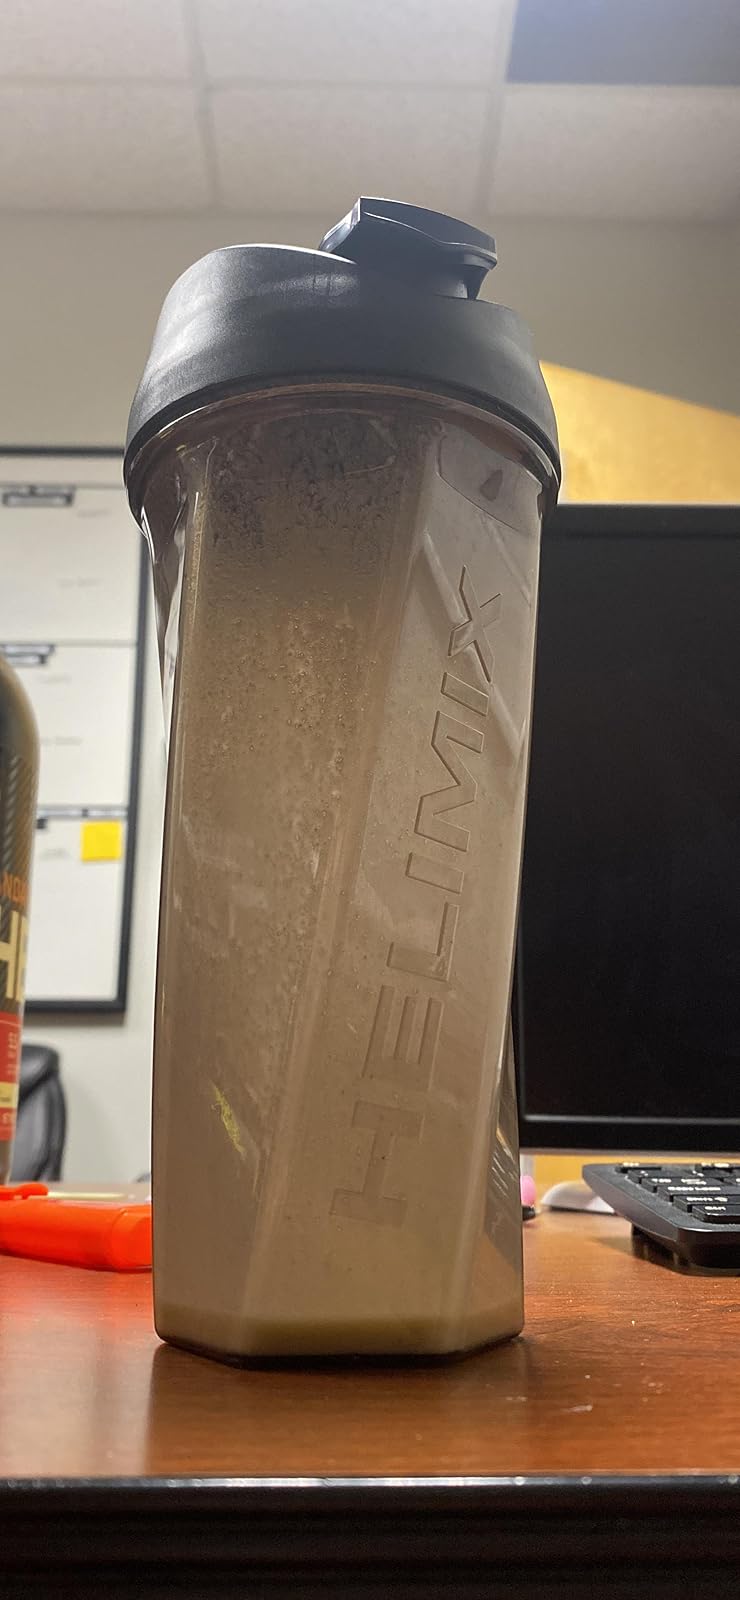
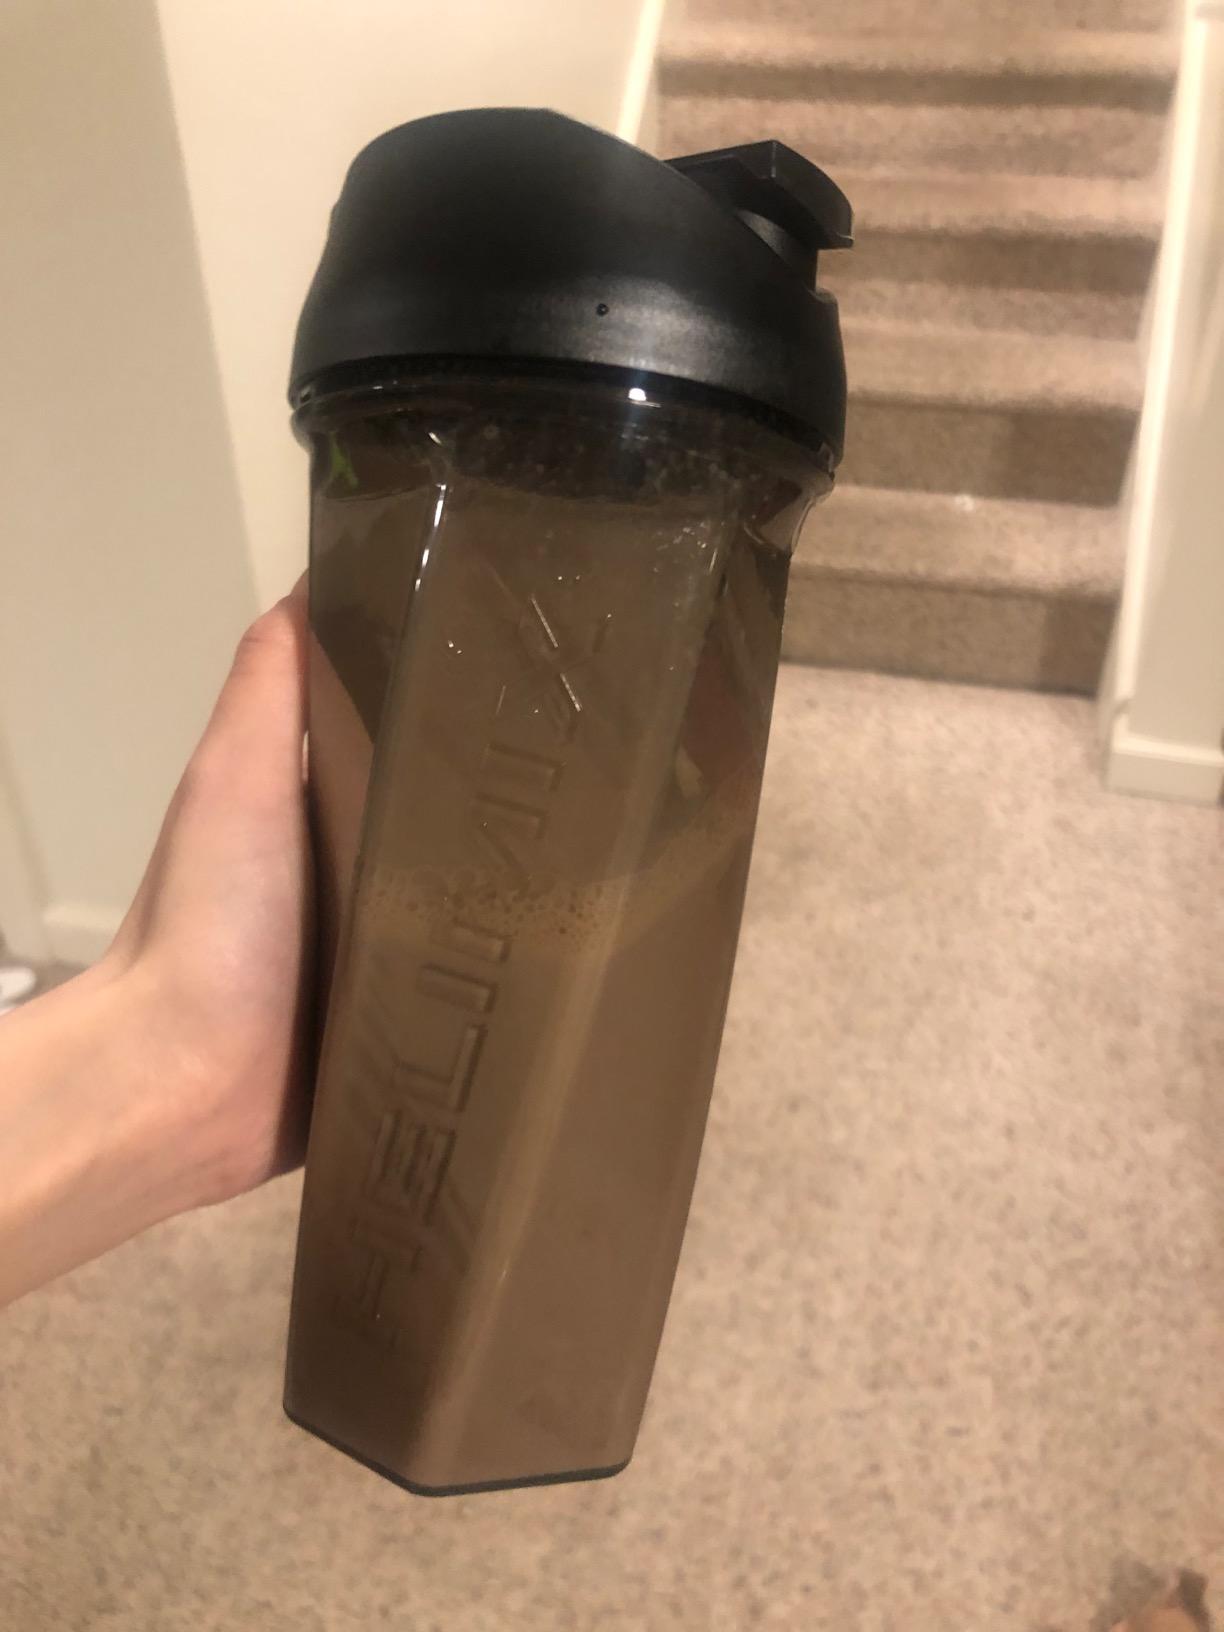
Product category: items_blender
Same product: yes